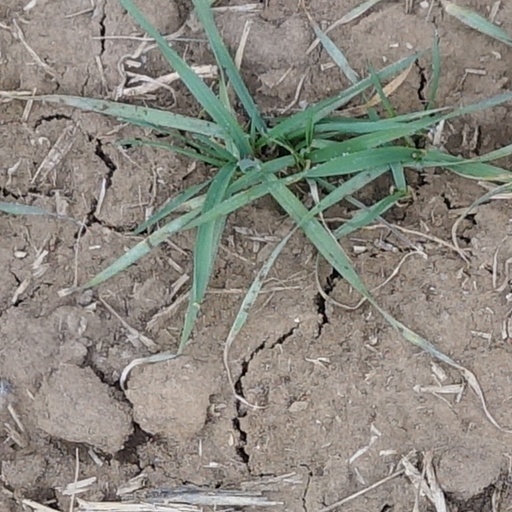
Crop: wheat